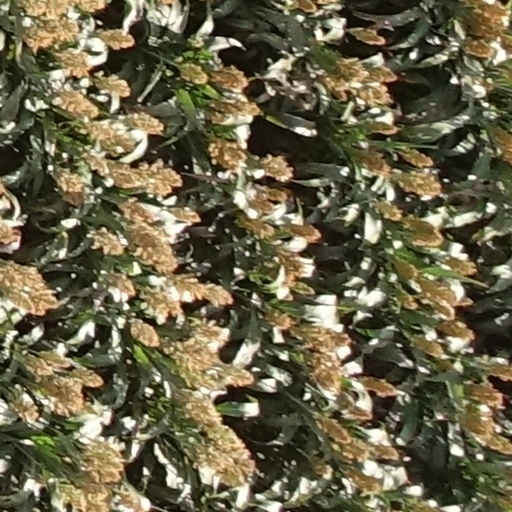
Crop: sorghum